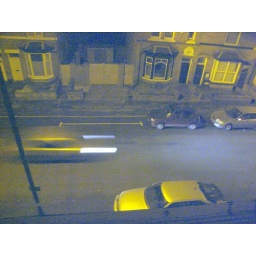
A single car on a side street in Kings Heath, Birmingham